Historiography of the Christianization of the Roman Empire

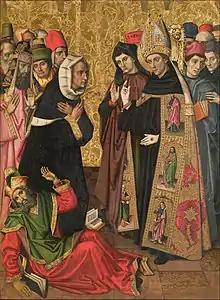
painting of a group of men in full vestments talking to each other

It has, for many years, been one of the axioms of scholars of early Christianity that significant numbers of women composed its earliest members. Theologian and historian Judith Lieu writes that the presence of large numbers of female converts within Christianity is not statistically documented. Pagan writers wrote polemics criticizing the attraction of women to Christianity along with the uneducated masses, children, and "thieves, burglars and poisoners", but Lieu describes this as politically motivated rhetoric that cannot be depended upon to prove the presence of large numbers of women. Lieu also notes that, "No Christian source explicitly celebrates the number of women joining their ranks".